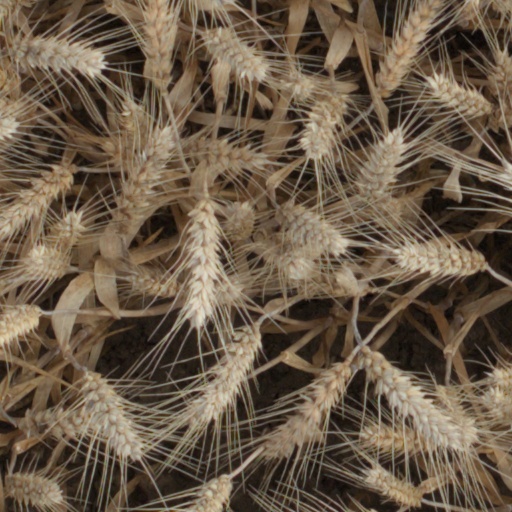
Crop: wheat